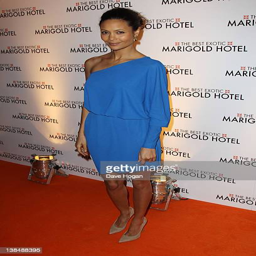
actor attends the world premiere